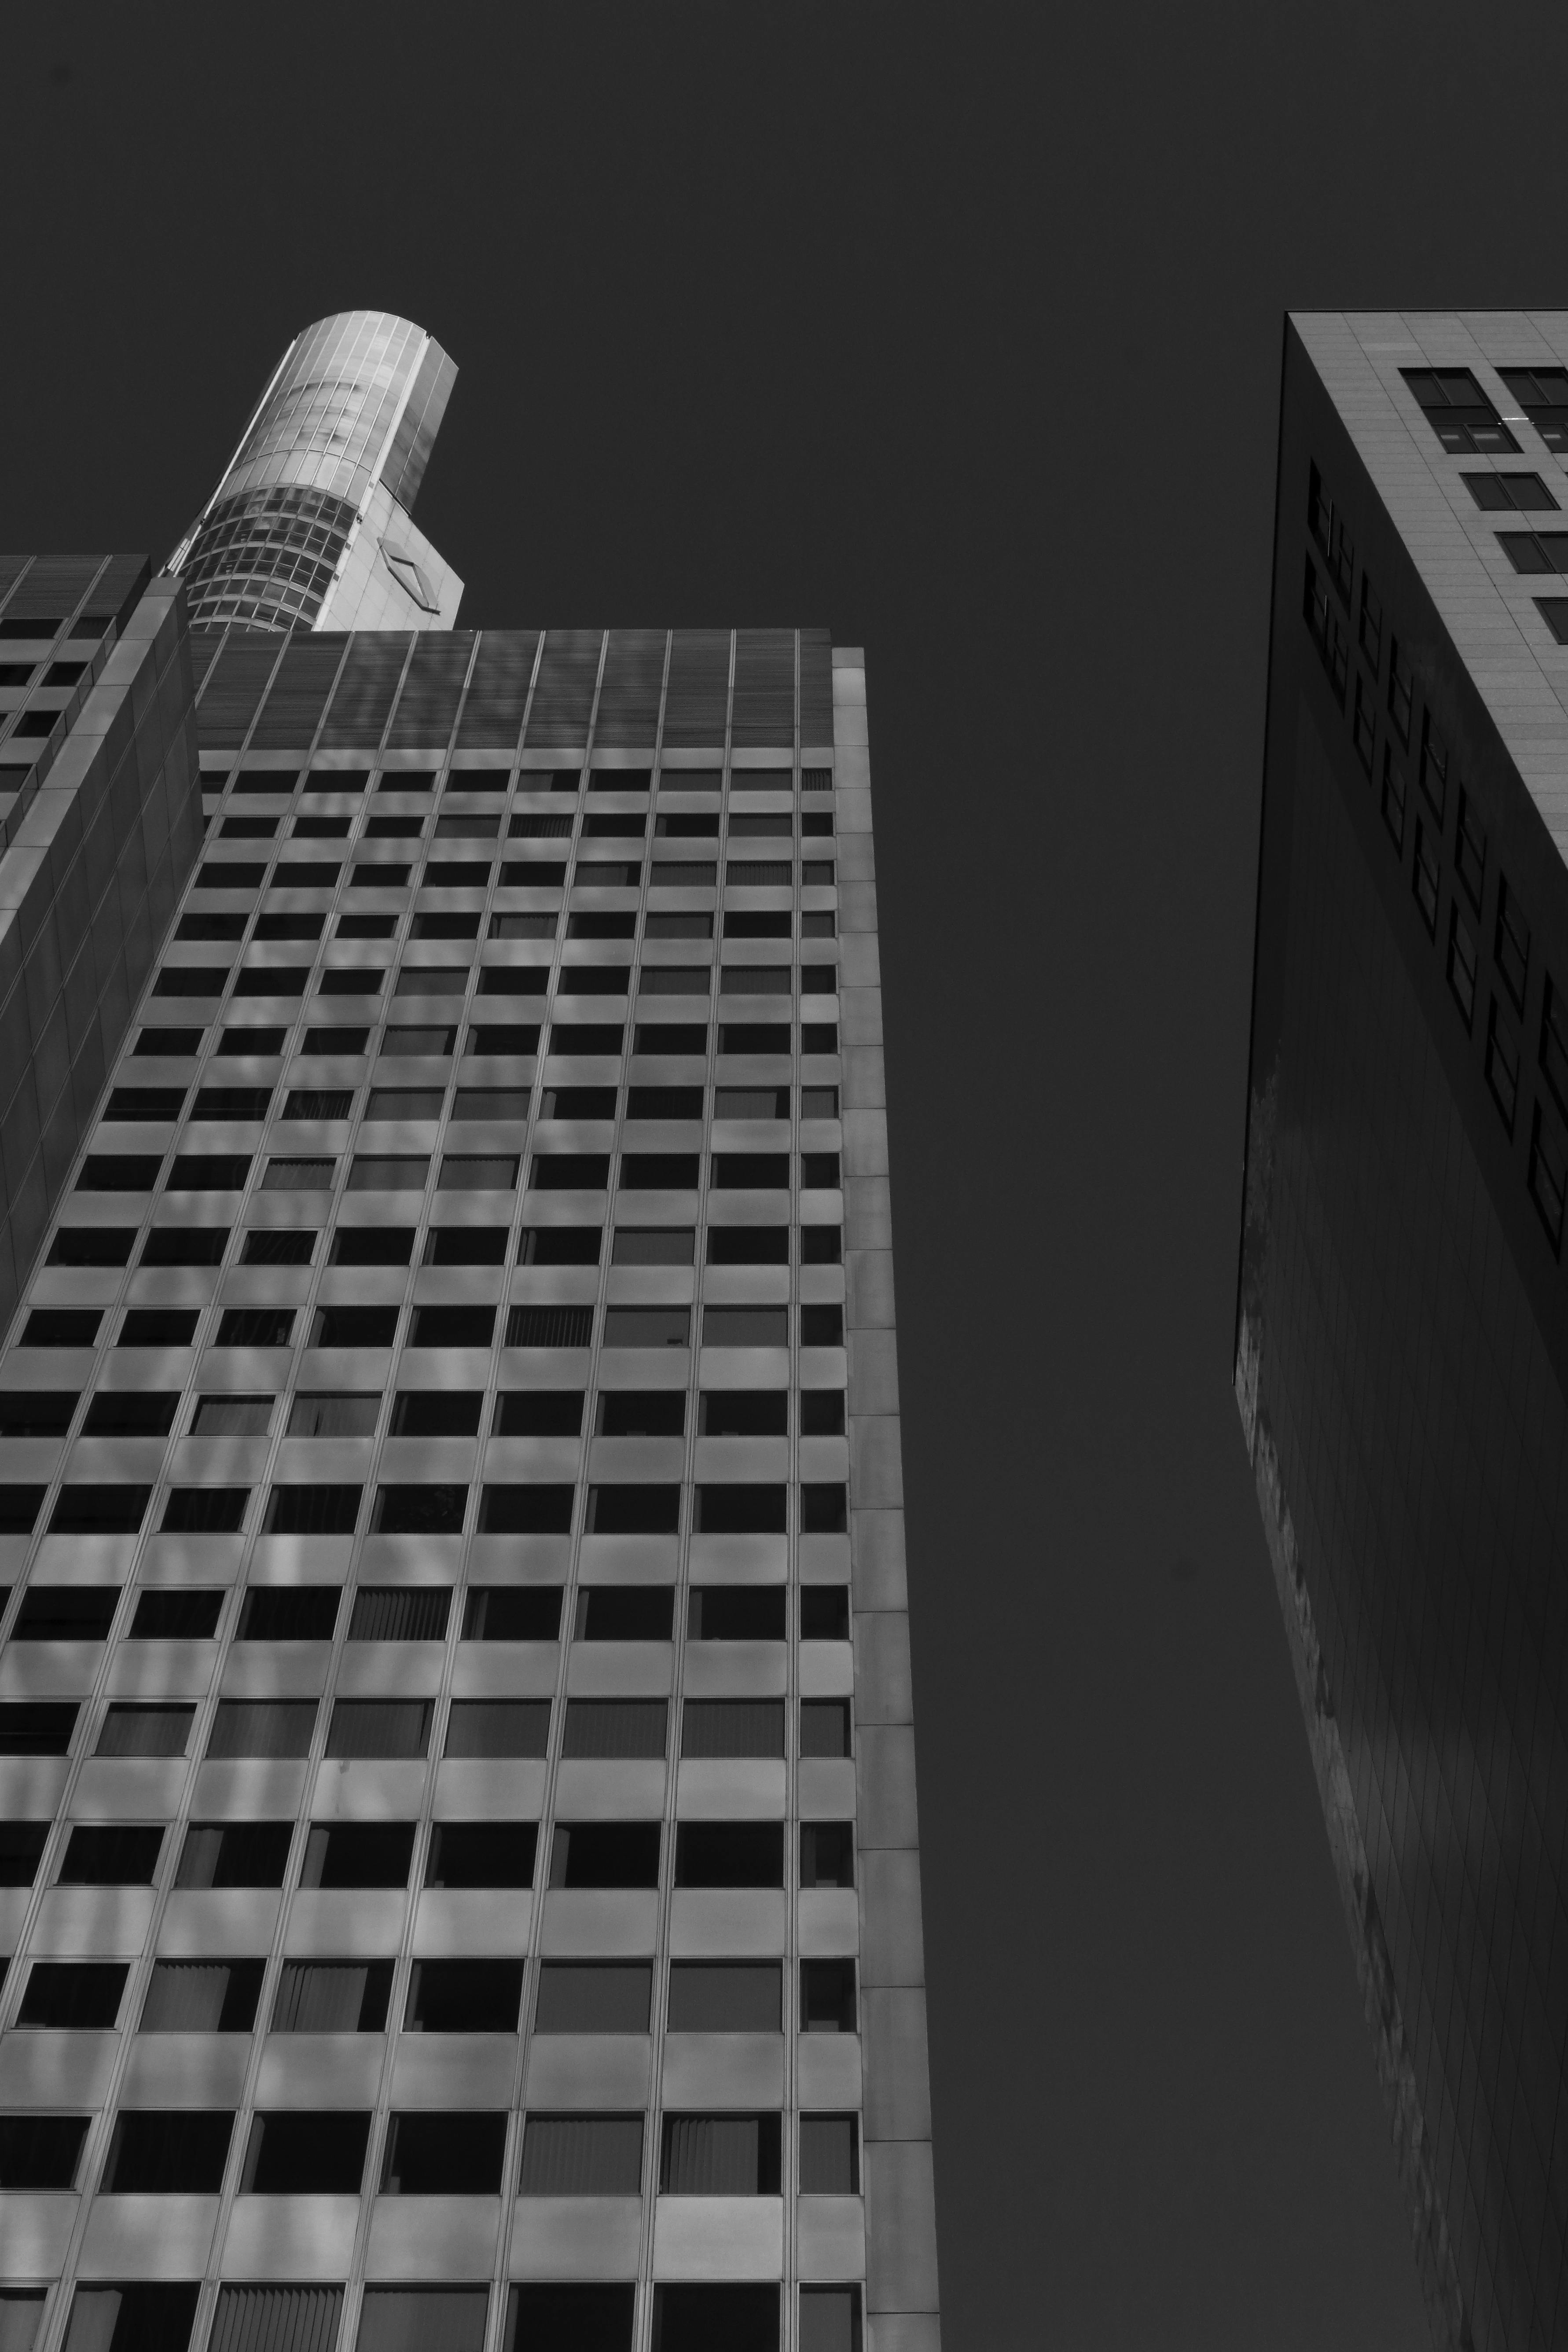
light, black and white, architecture, white, skyscraper, line, facade, black, monochrome, tower block, bw, blackandwhite, blackwhite, design, symmetry, germany, alemania, allemagne, sw, schwarzweiss, schwarzweis, banking, shape, frankfurtmain, frankfurtammain, frankfurtam, frankfurtamain, germania, hesse, hassia, hessen, wolkenkratzer, hochhaus, frankfurt, schwarzweissfotografie, schwarzweisfotografie, bankenviertel, metropolis, district bankdistrict, monochrome photography